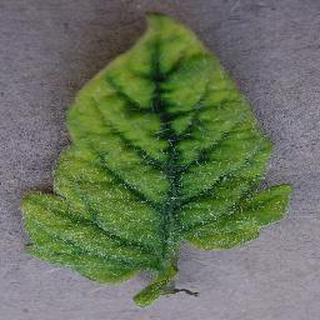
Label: tomato_yellow_leaf_curl_virus